Margate Jetty

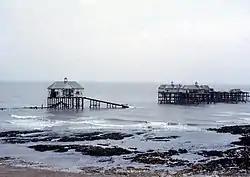
The remains of the pier after the 1978 storm surge

A storm surge on 11–12 January 1978 destroyed much of the structure and washed debris onto the beach. The RNLI station was isolated by the collapse. A RAF Search and Rescue Force Westland Wessex helicopter airlifted a lifeboat crew to the station to launch the boat and recover it to Ramsgate Lifeboat Station. A replacement RNLI station was later constructed at Margate Harbour, where it remains in use. The wooden wreckage of the pier was burnt on the beach in the days following the storm surge, though portions were salvaged by local residents. Significant sections of the pier remained standing and demolition was attempted over the following years. More than 12 controlled explosions were made to demolish parts of the structure and the final portions were dismantled in 1998.